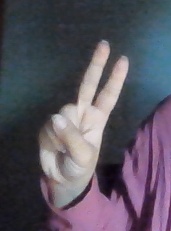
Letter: taa